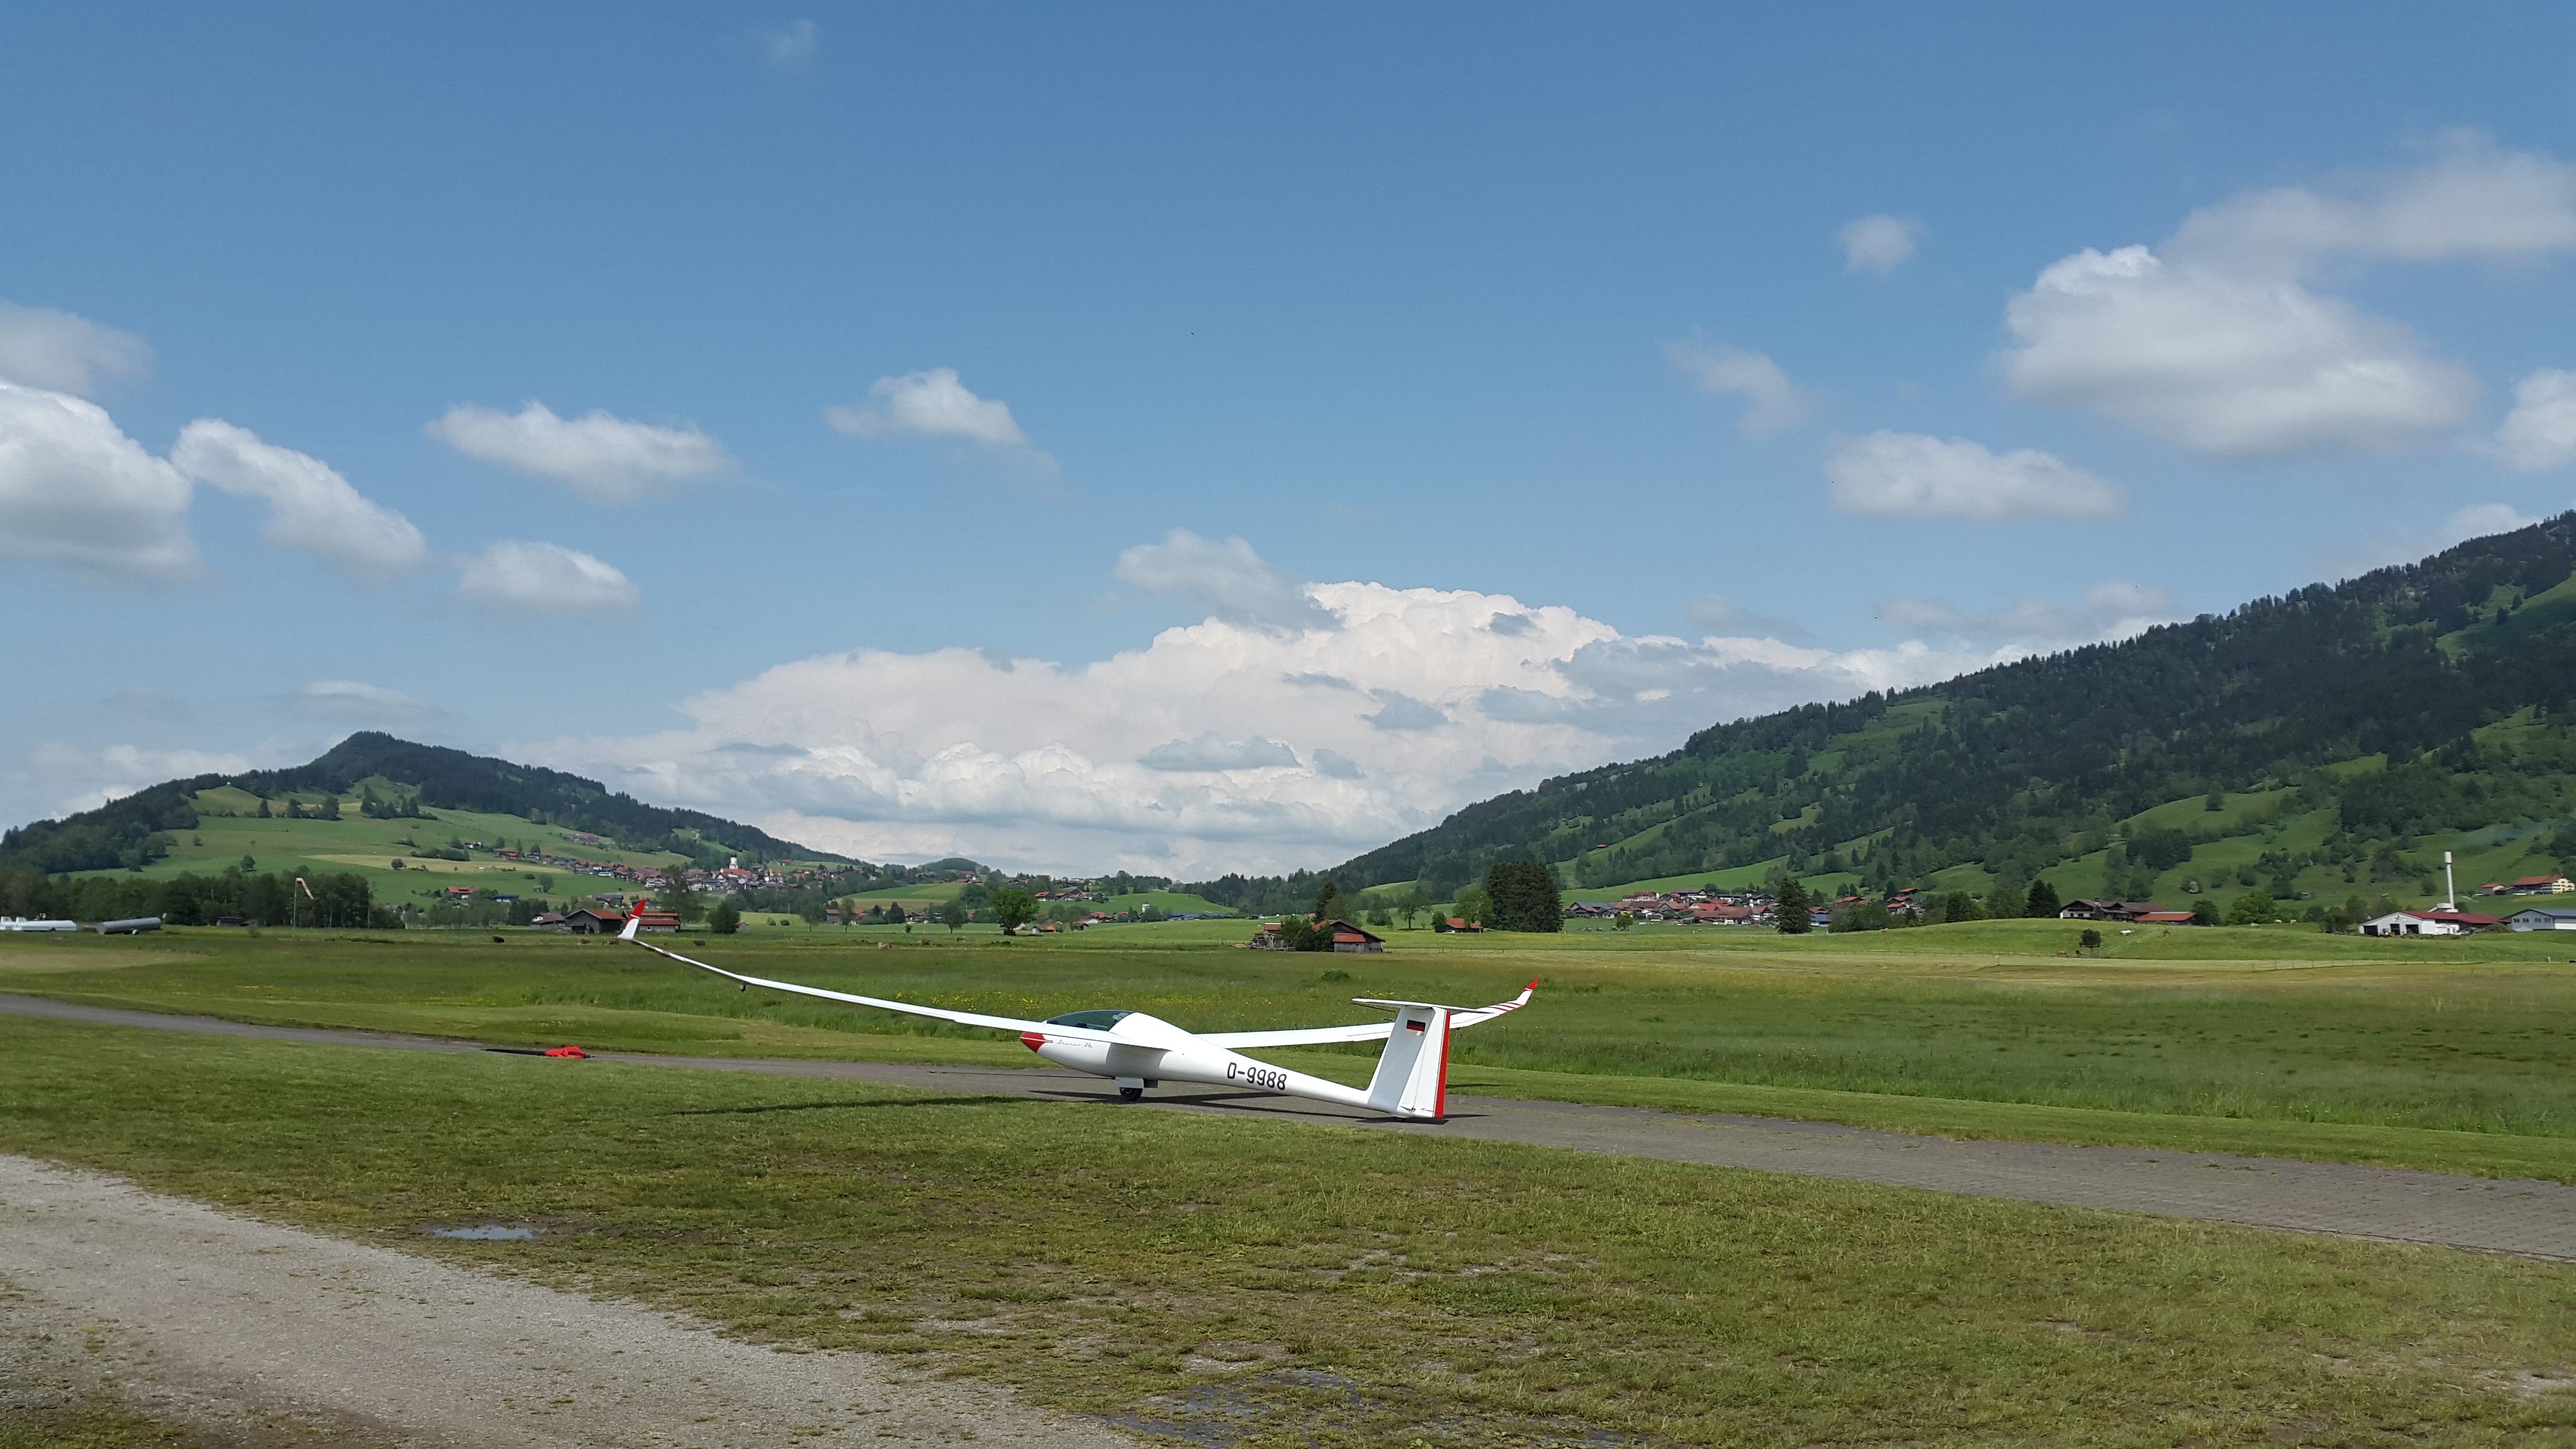
sky, field, meadow, hill, adventure, mountain range, fly, airport, aircraft, recreation, aviation, flight, plain, start, glider, sports, gliding, grassland, runway, germany, air sports, allg u, glider pilot, winch towing, agatha cell, outdoor recreation, atmosphere of earth, windsports